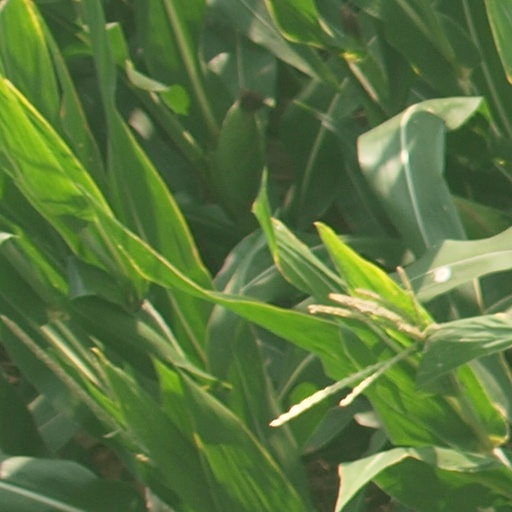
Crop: maize; corn